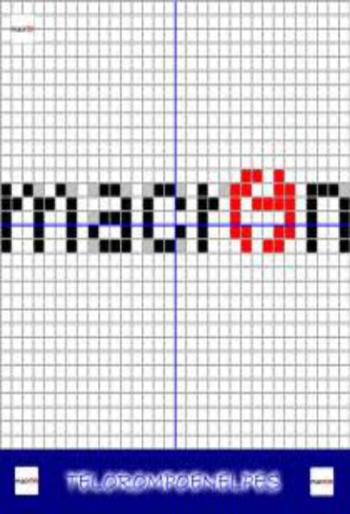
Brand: macron
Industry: Sports